Clinker (boat building)

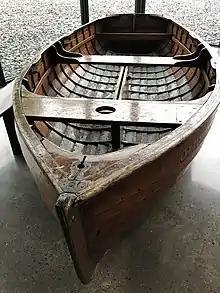
Clinker built dinghy showing some of the basic structural details. The single rowing thwart supports the aft end of the centre-board case. The pairs of knees at each end of the thwart can be seen; also the longitudinal stringer (rising) on which the thwart rests.

Clinker construction is a boat and ship-building method in which the hull planks overlap and are joined by nails that are driven through the overlap (often called the "lap"). These fastenings typically go through a metal over which the protruding end of the nail is deformed in a process comparable to riveting the planks together. This gives a distinctive appearance to the outside of the hull as the overlaps are obvious in the stepped nature of the hull surface.